Elena García Armada

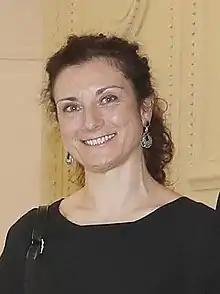
Elena García Armada in 2018

Elena Garcia Armada (b. 1971 Valladolid, Spain) is a Spanish researcher, roboticist, business founder and industrial engineer who leads the CSIC group at the Center for Automation and Robotics, (CAR) CSIC-UPM that has developed the first bionic exoskeleton for children with spinal muscular atrophy, for which she received the European Inventor Award Popular Prize in 2022.